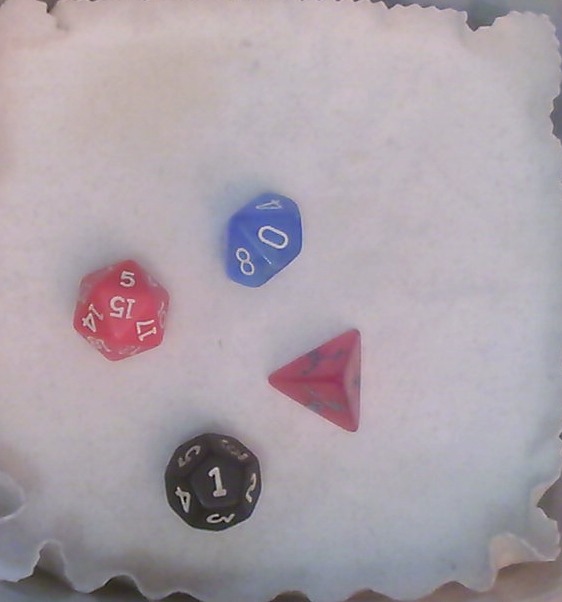
Dice in frame:
type: d20
value: 15
type: d12
value: 1
type: d10
value: 0
type: d4
value: 3
Label source: human
Face values trusted: yes